Valerie Pitman

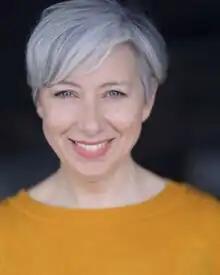
Moyle felt "honoured" to be given the cancer storyline.

Shortly after being reintroduced as a staff member at the Mill, Valerie is diagnosed with hodgkin lymphoma. On her character's "roller coaster battle with cancer", Moyle felt honoured to be given an important issue-led storyline. She thought that it was a poignant decision to give a comedic relief character a cancer storyline. Moyle met with cancer patients and cancer survivors to prepare for the storyline and to garner their experiences so that she could portray Valerie's situation accurately. She also revealed that a friend of hers had experienced a cancer scare shortly prior to the storyline and drew on that too. Moyle liked that the writers kept the light-hearted comedy within her scenes despite the gravitas of her situation, with scenes including Valerie gate crashing randomers' funerals and using them as inspiration for her own. Moyle found it interesting to see Valerie's reaction to a life-threatening situation, since she dealt with it "mostly badly", and her reaction included planning her own funeral. When reflecting on her 10 years on "Doctors" in 2022, Moyle stated that the cancer storyline was a personal highlight for her throughout her tenure.